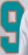
Number: 9